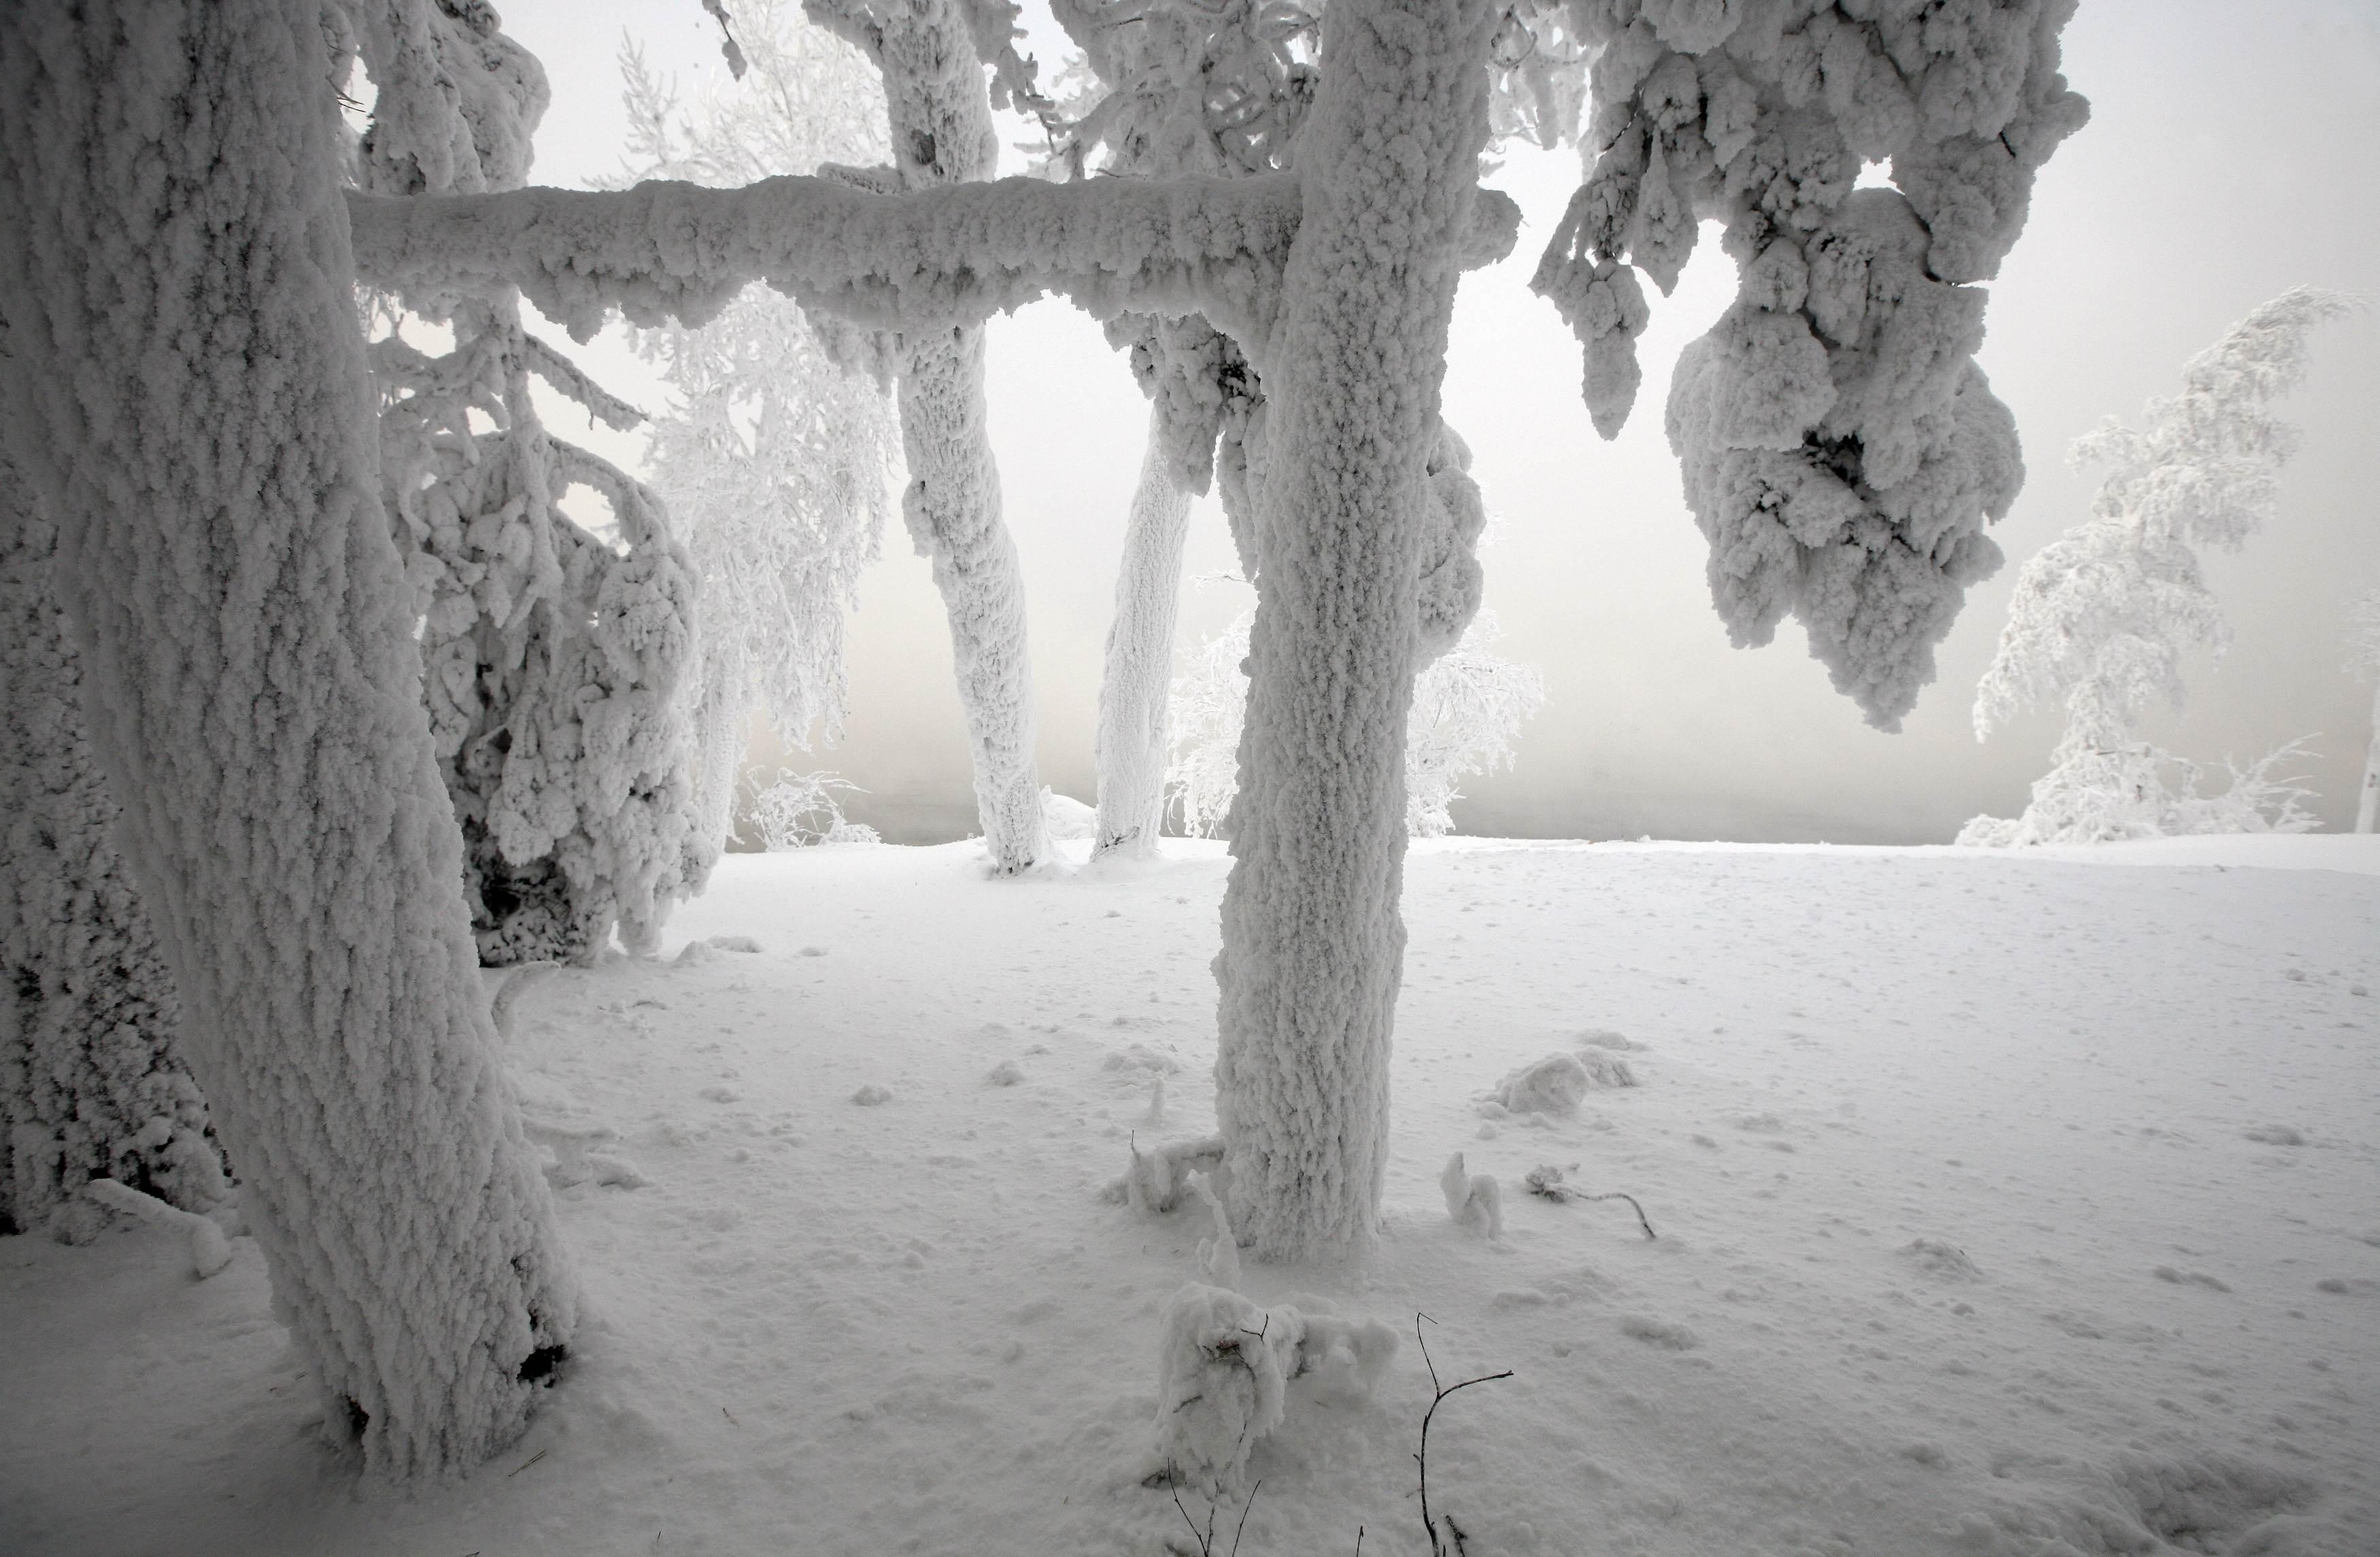
landscape, tree, nature, snow, winter, black and white, white, ice, weather, monochrome, season, blizzard, larch, freezing, monochrome photography, atmospheric phenomenon, winter storm